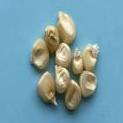
Maize quality: Good